Winter Days

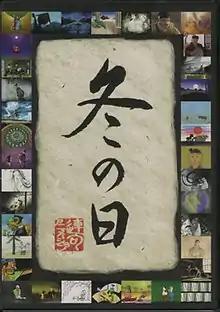
Film Poster

is a 2003 Japanese anime film directed by Kihachirō Kawamoto. It is based on one of the "renku" (collaborative linked poems) in the 1684 collection of the same name by the 17th-century Japanese poet Bashō.